Brazil women's national volleyball team

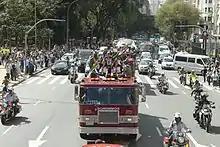
Brazil team gold medal winner in London 2012 Olympics

The Brazil women's national volleyball team is administered by the "Confederação Brasileira de Voleibol" (CBV) and takes part in international volleyball competitions. With a tally of 46 titles the Brazil women's volleyball national team is one of the most successful national teams of all time. They have won 6 olympic medals including two gold medals, in the 2008 Summer Olympics and in 2012 Summer Olympics. They also hold the record of FIVB World Grand Prix championship titles having won the competition 12 times. In regional competitions they have won gold four times in the Pan American Games, and have 23 titles in the Women's South American Volleyball Championship.